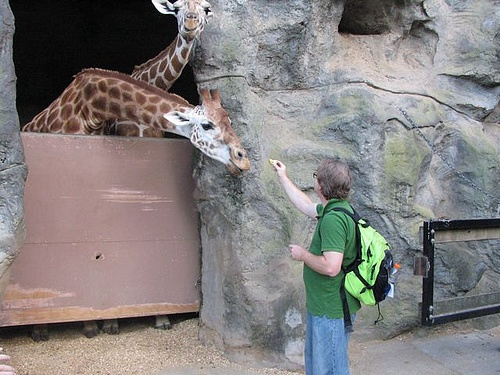
The giraffe stretched its neck to get the offered snack.
A man feeding some food to a giraffe.
A man trying to feed a giraffe at the zoo.
A man feeding one of two giraffes at the zoo.
A man offering some food to a giraffe.